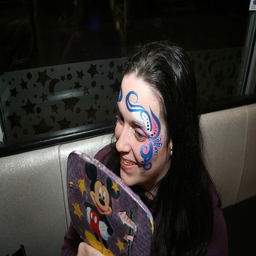
A woman holding a mirror with makeup on her face.
A woman with her face painted smiling in the mirror.
A woman with face paint on as she views a Mickey Mouse hand mirror.
A woman with a painted face has a mickey mouse mirror.
I hope that is face paint on her face and not tattoos.